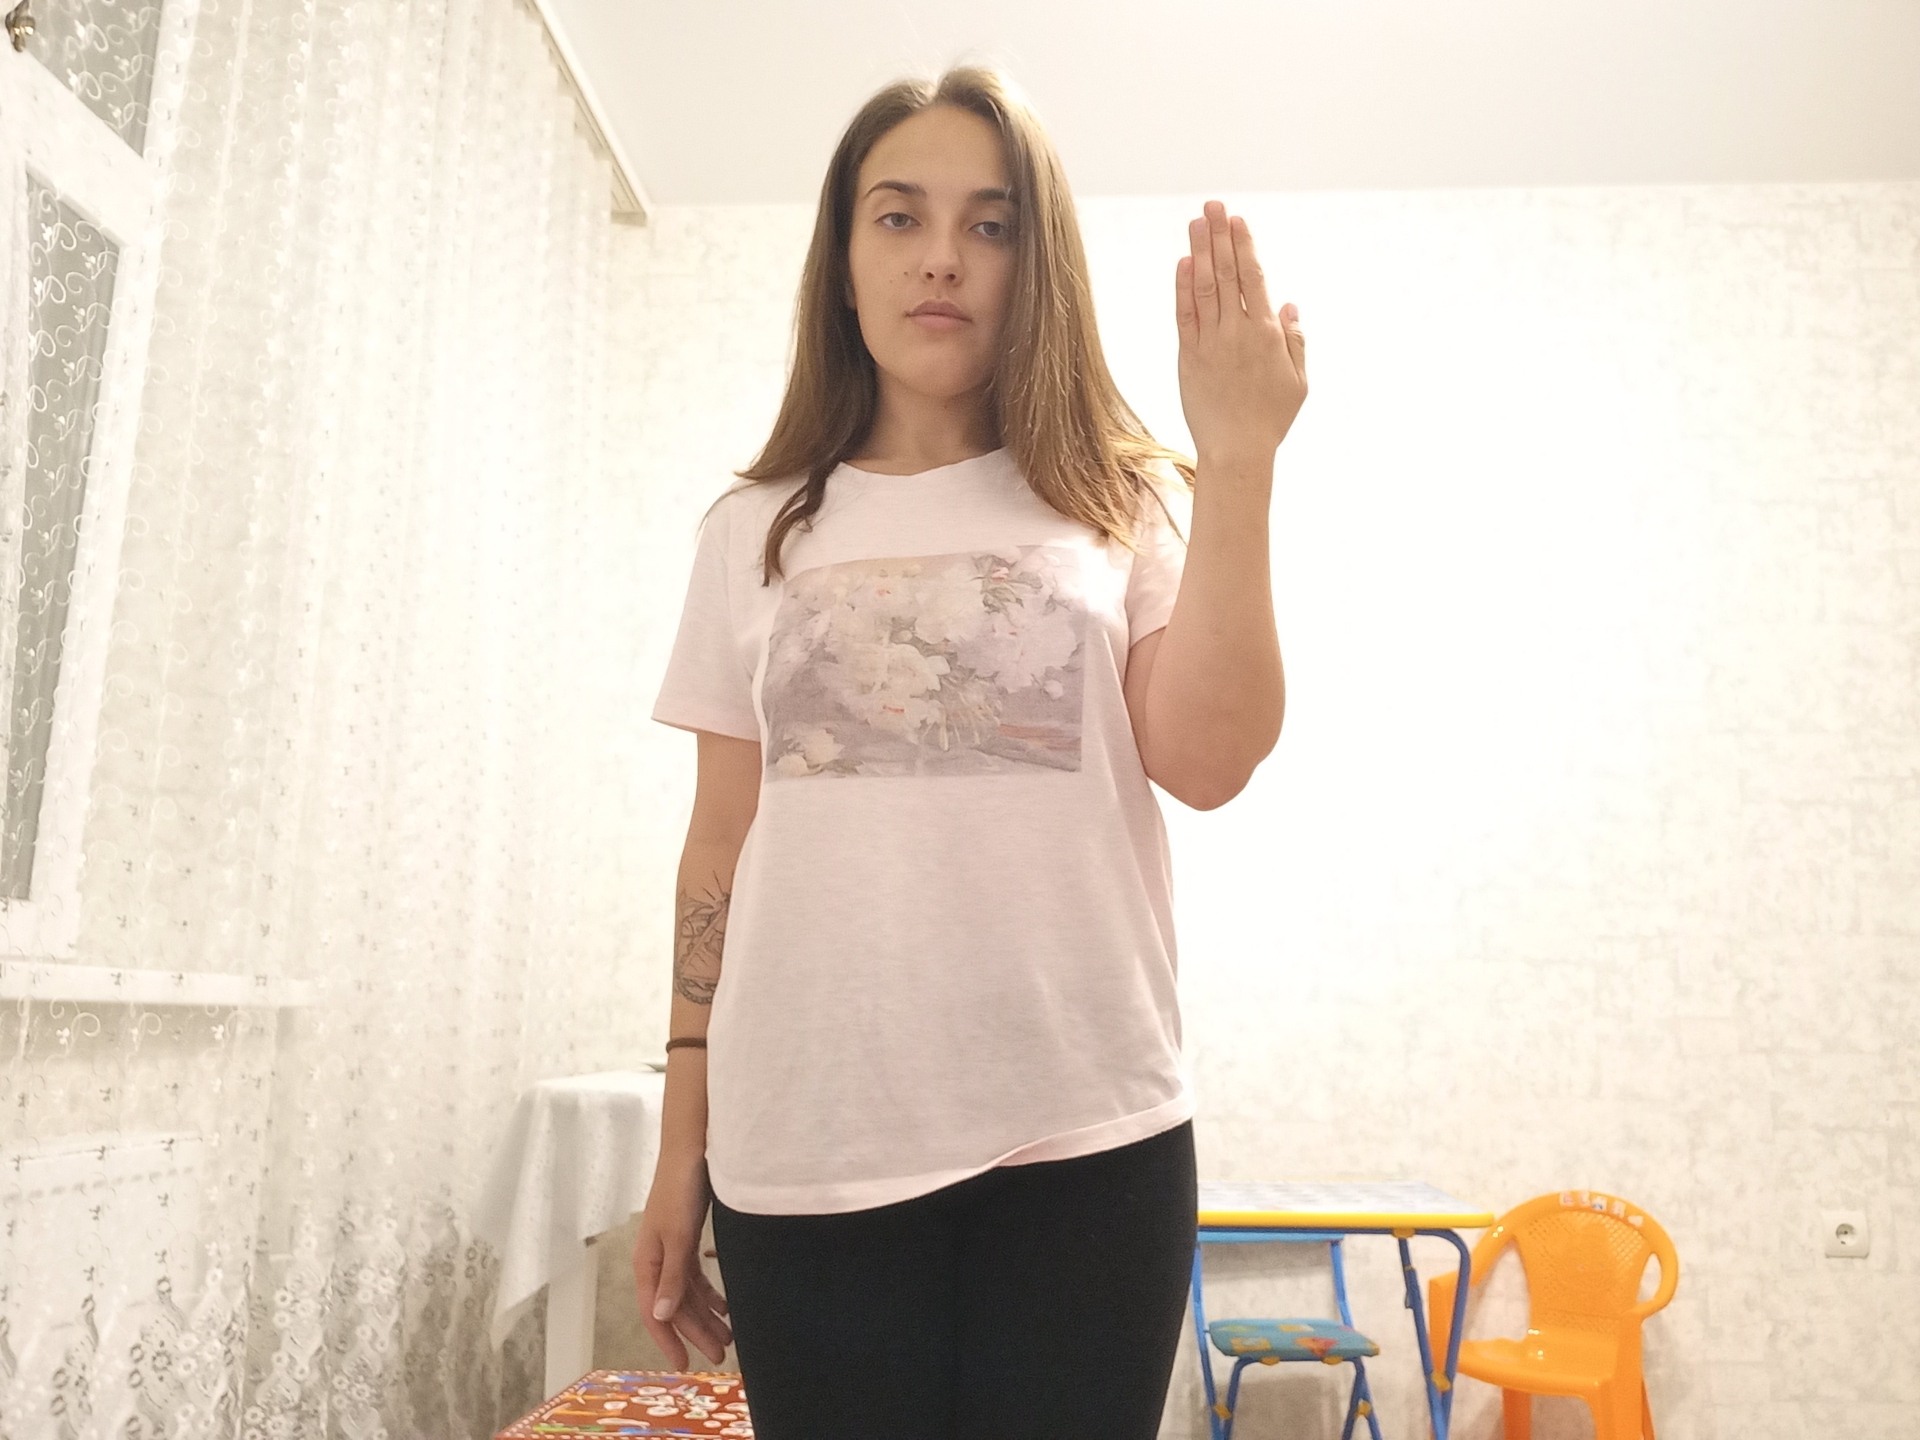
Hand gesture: stop_inverted